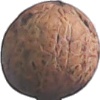
Label: walnut